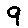
Label: 9